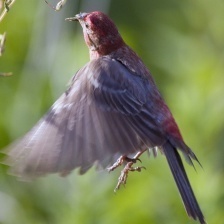
Species: PURPLE FINCH
Scientific name: HAEMORHOUS PURPUREUS
ImageNet parent category: house_finch